APEC Japan 2010

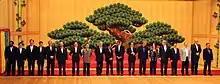
APEC Japan 2010 Delegates

APEC Japan 2010 was a series of political meetings held around Japan between the 21 member economies of the Asia-Pacific Economic Cooperation during 2010. It culminated in the 18th APEC Economic Leaders' Meeting held in Yokohama from November 13–14, 2010. Japan last hosted an APEC summit in 1995 in Osaka.